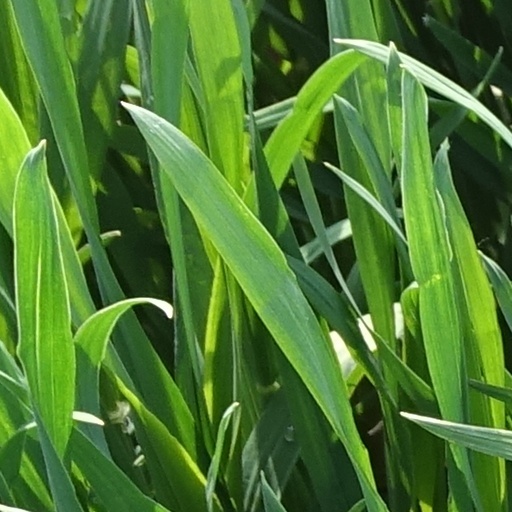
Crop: wheat